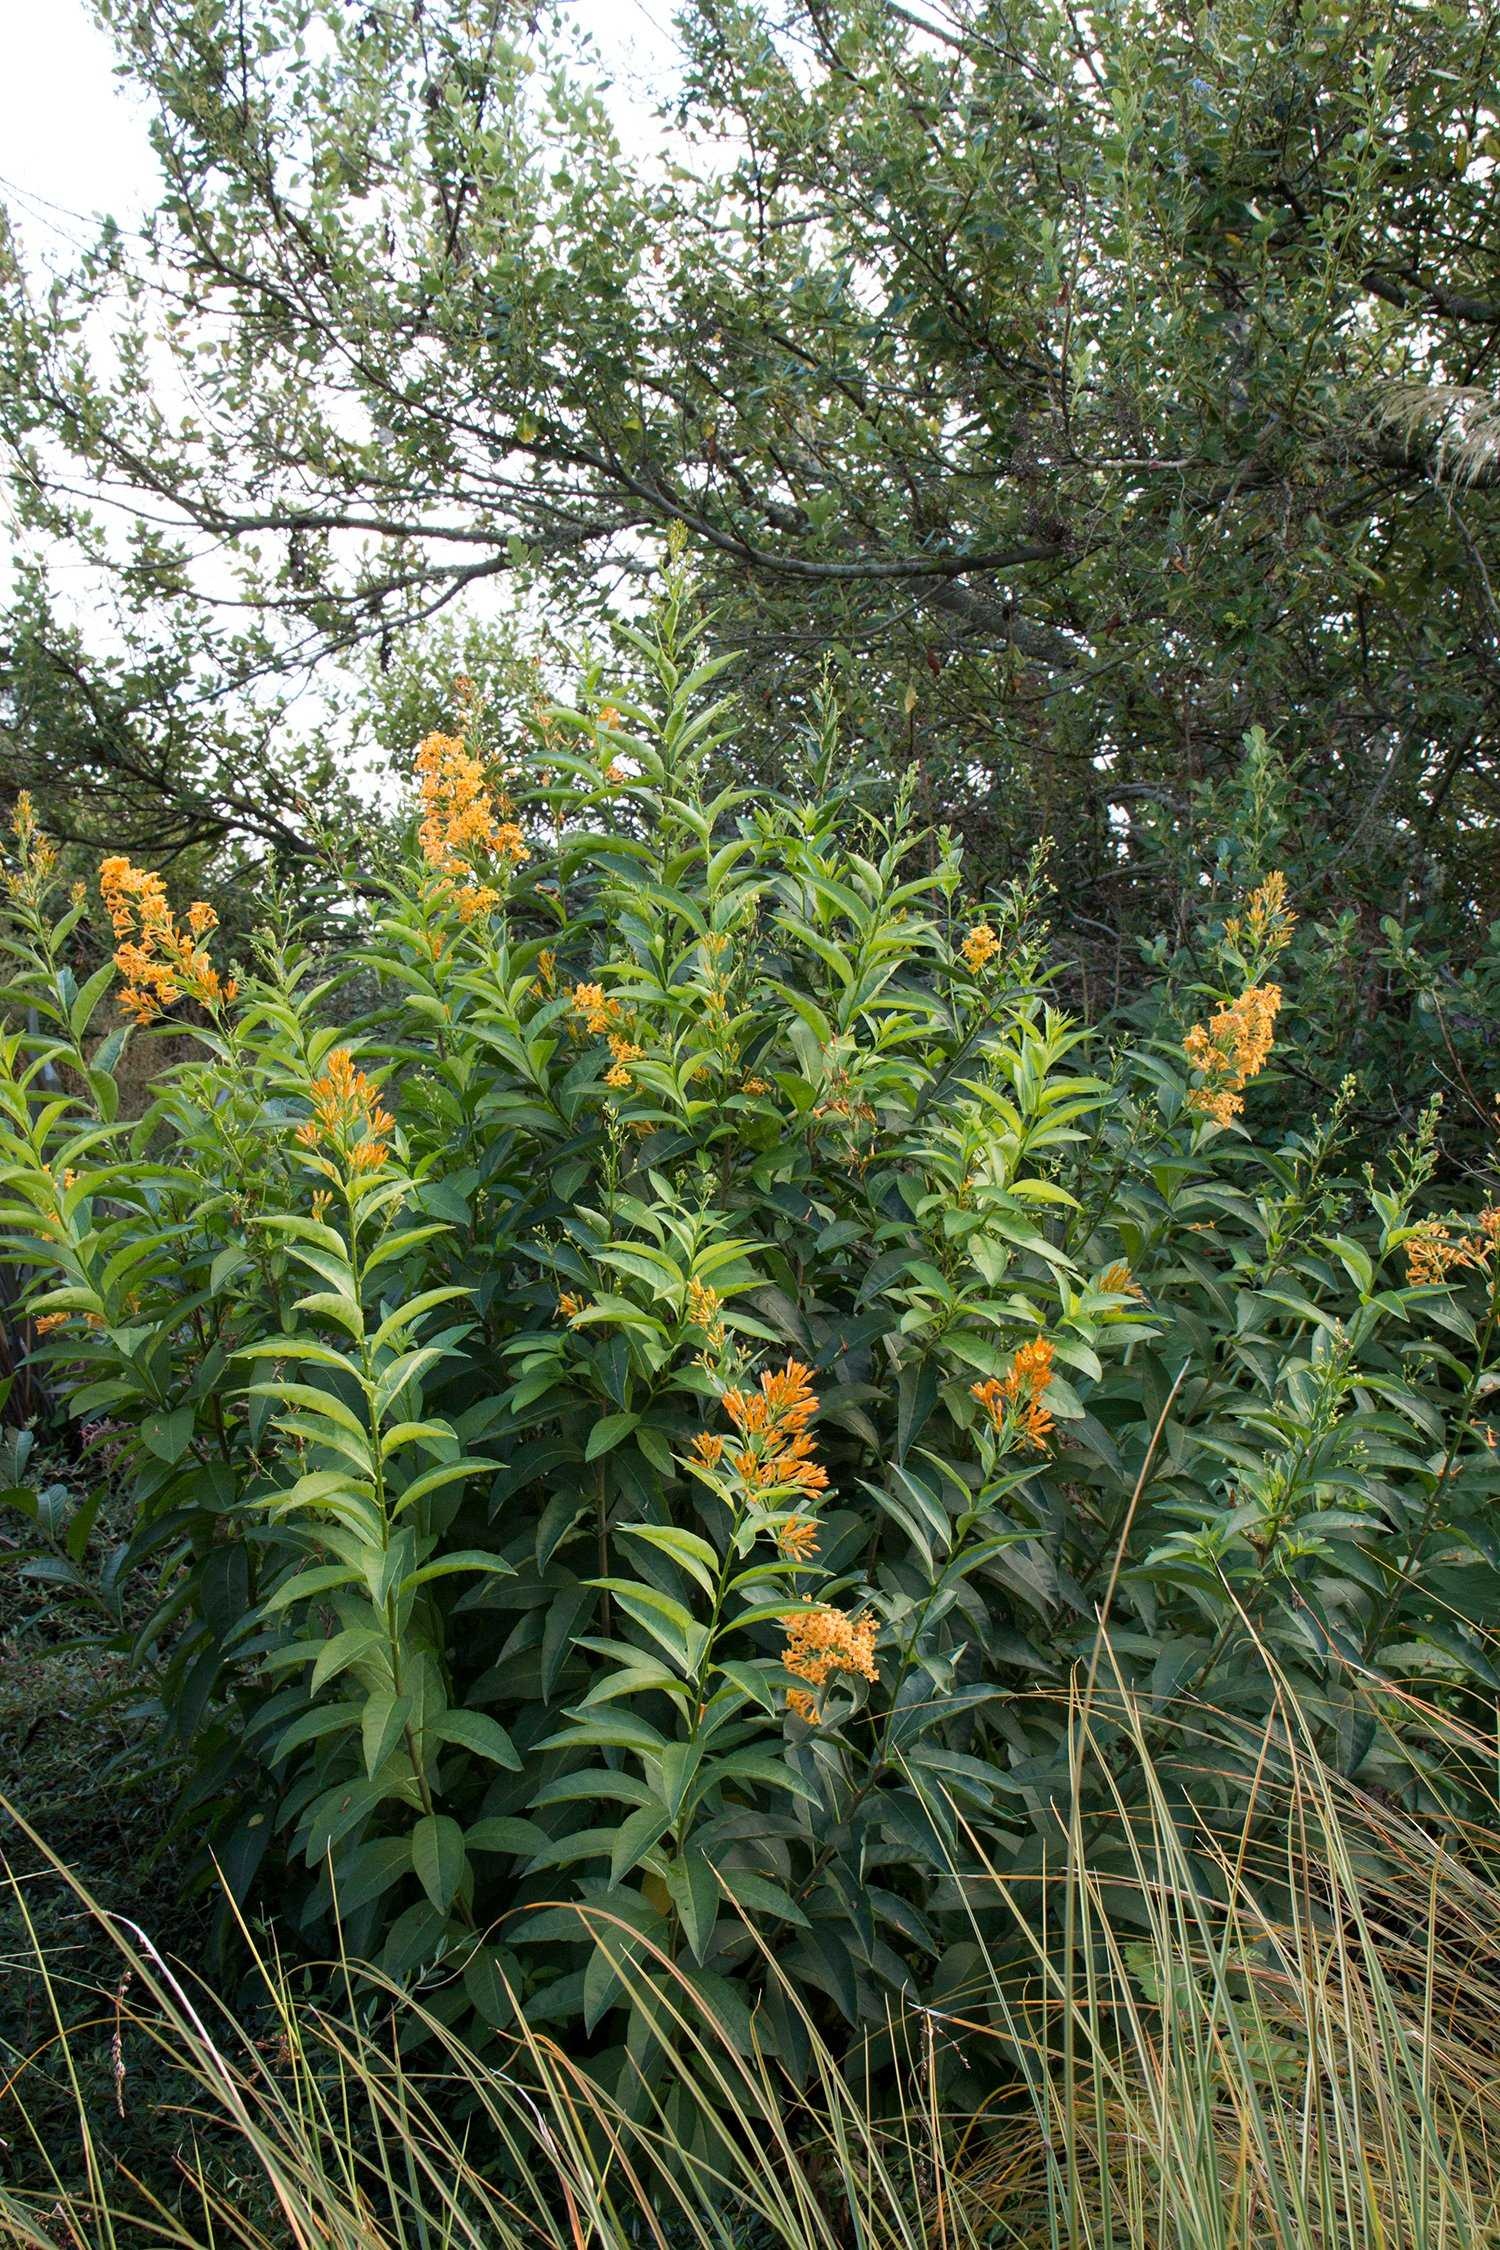
Label: Orange